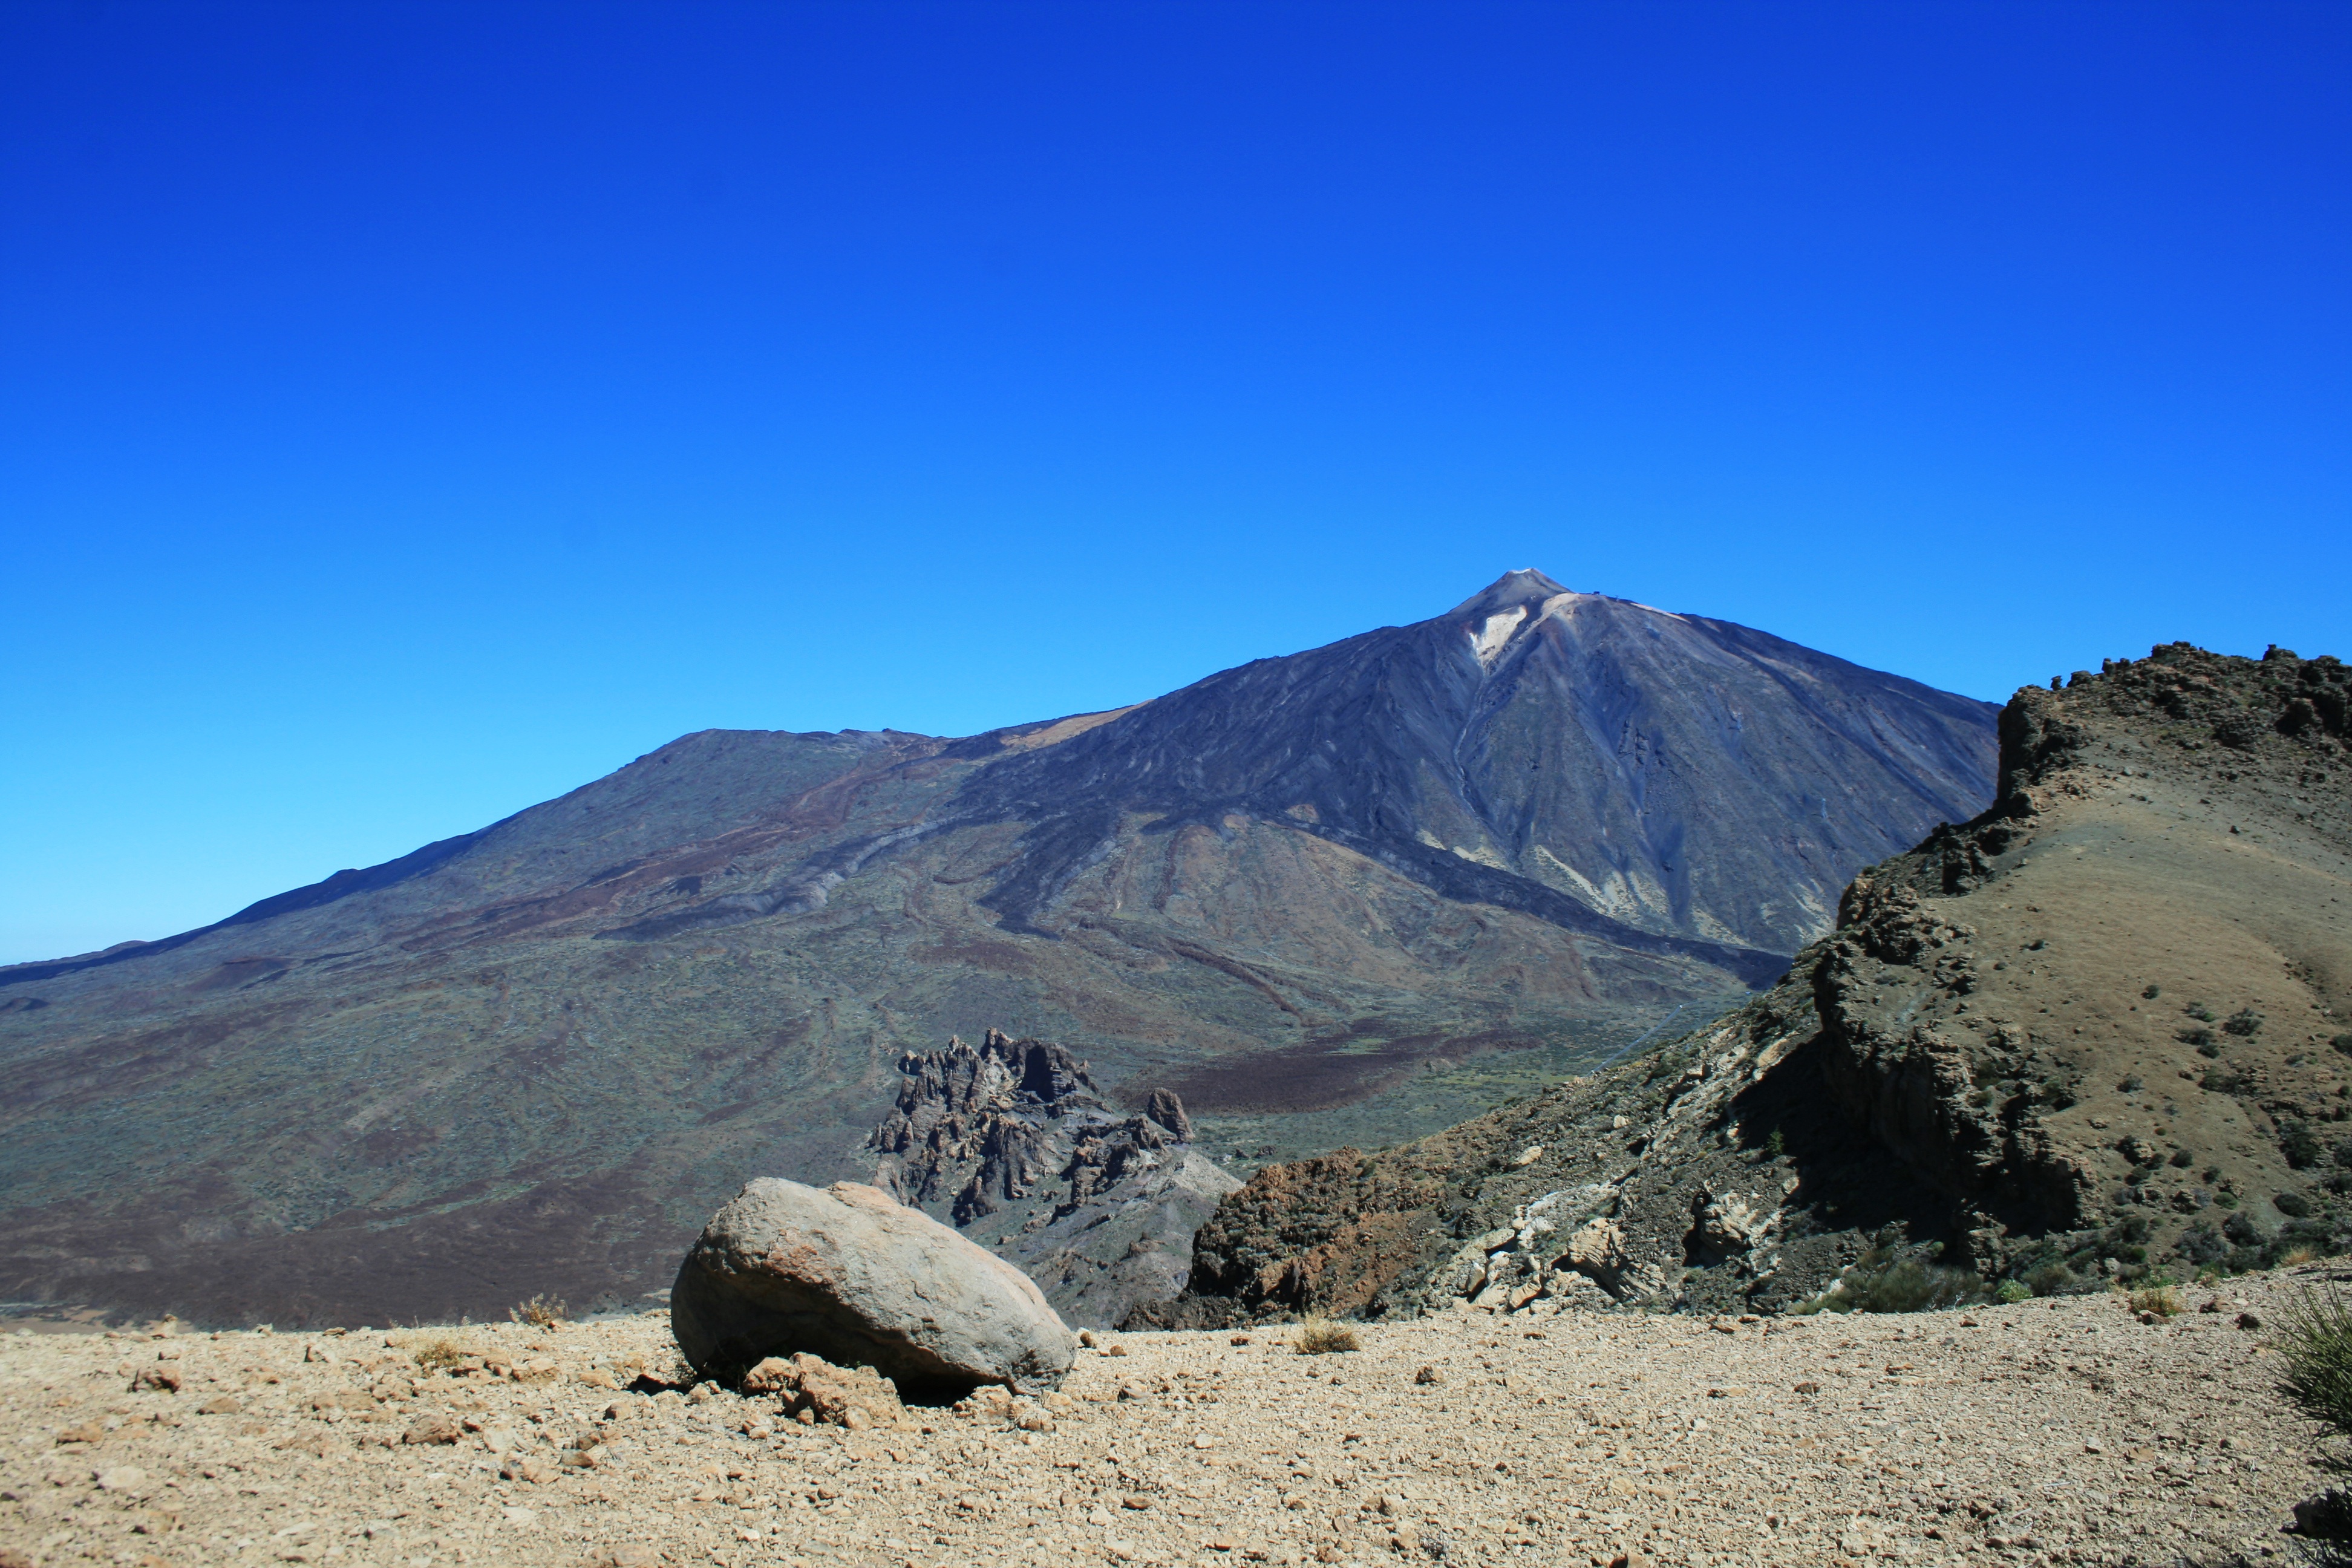
landscape, nature, wilderness, walking, mountain, hill, adventure, mountain range, ridge, summit, spain, geology, outlook, plateau, tenerife, fell, canary islands, teide, landform, stratovolcano, teide national park, lava field, geographical feature, mountainous landforms, volcanic landform